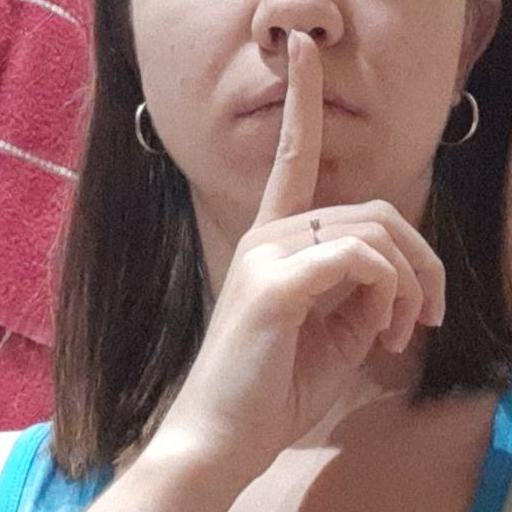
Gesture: mute